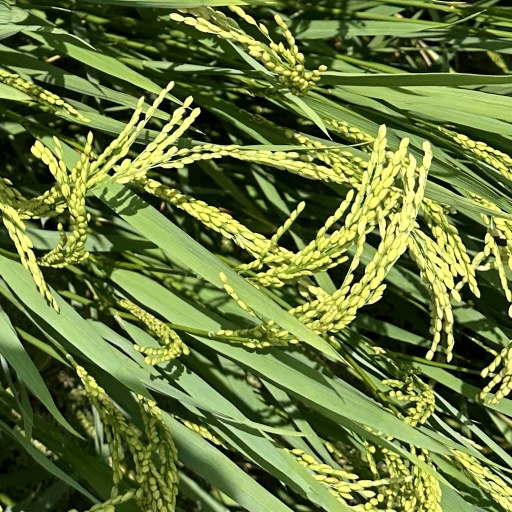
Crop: rice